Pagalpanti (2018 film)

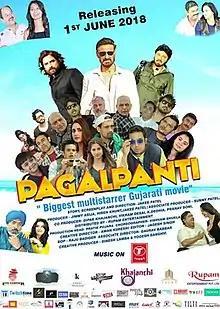
Film poster

Pagalpanti is a 2018 Indian Gujarati-language comedy film directed by Jakee Patel featuring Rahul Dev, Mukul Dev, Ali AsgarPurva Rana and Bhavik Bhojak. The film was released on 1 Jun, 2018. Foram Mehta and Dinesh Lamba play supporting roles in the film.